Rolf Carls

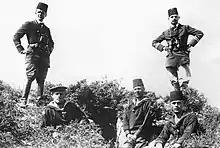
"Kapitänleutnant" Carls (right) at a naval artillery observation post in the Dardanelles, 1915

Rolf Carls was the son of Lieutenant Friedrich Wilhelm Anton Carls and his wife Martha Victoria Wilhelmine Anna Sophie, née Pogge. He was baptized on 18 July 1885 in the Rostock garrison church. Carls joined the Imperial German Navy as a sea cadet on 1 April 1903 and received his shipboard training on the corvette, SMS "Stein". In 1905 he was assigned to the East Asia Squadron, where he was promoted to lieutenant on 28 September 1906. He served until 1907 on the large cruiser SMS "Fürst Bismarck" and afterwards the torpedo boat "Taku". After his return to Germany in October 1907, he was deployed on various ships before being assigned to the Mediterranean Division in 1914.